Lucius Knowles House

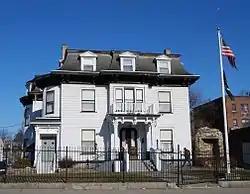

The Lucius Knowles House is a historic house located at 838 Main Street in Worcester, Massachusetts. It is locally significant as one of the city's best preserved Second Empire style buildings.